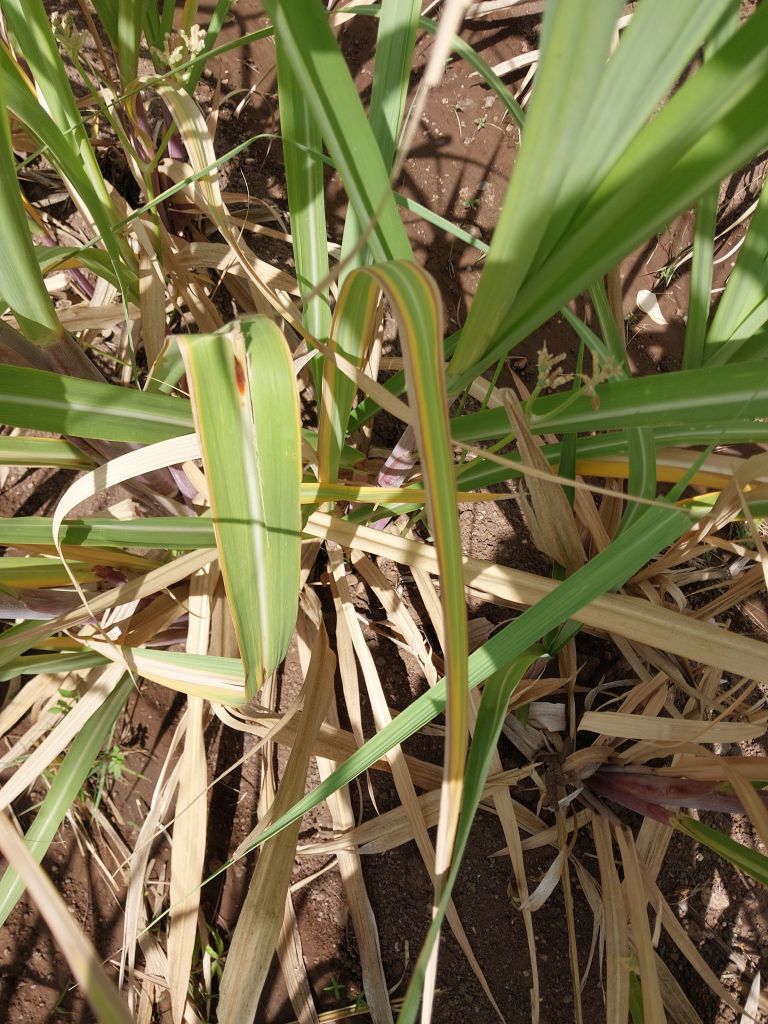
Label: Brown Spot